Western Electric

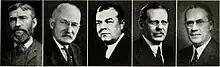
Western Electric Presidents #2 Smoot, #4 Thayer, #5 Du Bois, #6 Bloom, and #7 Stoll

Western Electric was the first company to join in a Japanese joint venture with foreign capital. In 1899, it invested in a 54% share of the Nippon Electric Company, Ltd. Western Electric's representative in Japan was Walter Tenney Carleton. The company, later known as NEC, would eventually become a major international manufacturer of electronics equipment including semiconductors and personal computers.